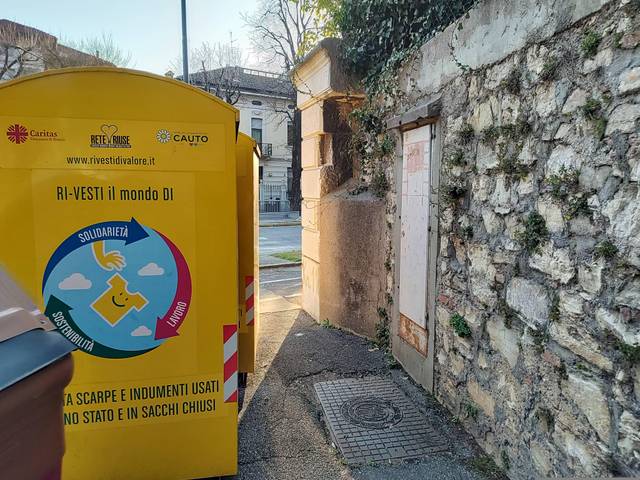
Region: Italy
Coordinates: 45.534, 10.241